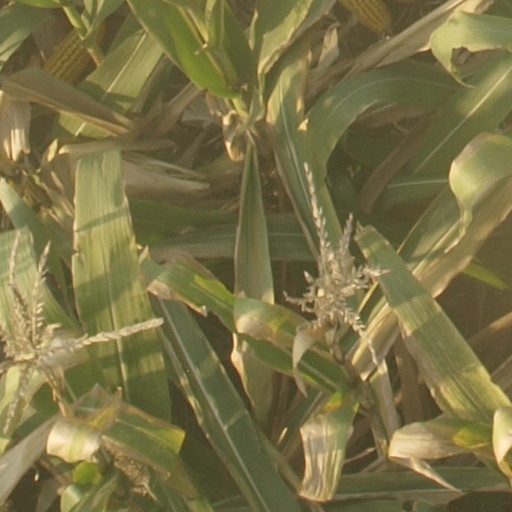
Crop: maize; corn